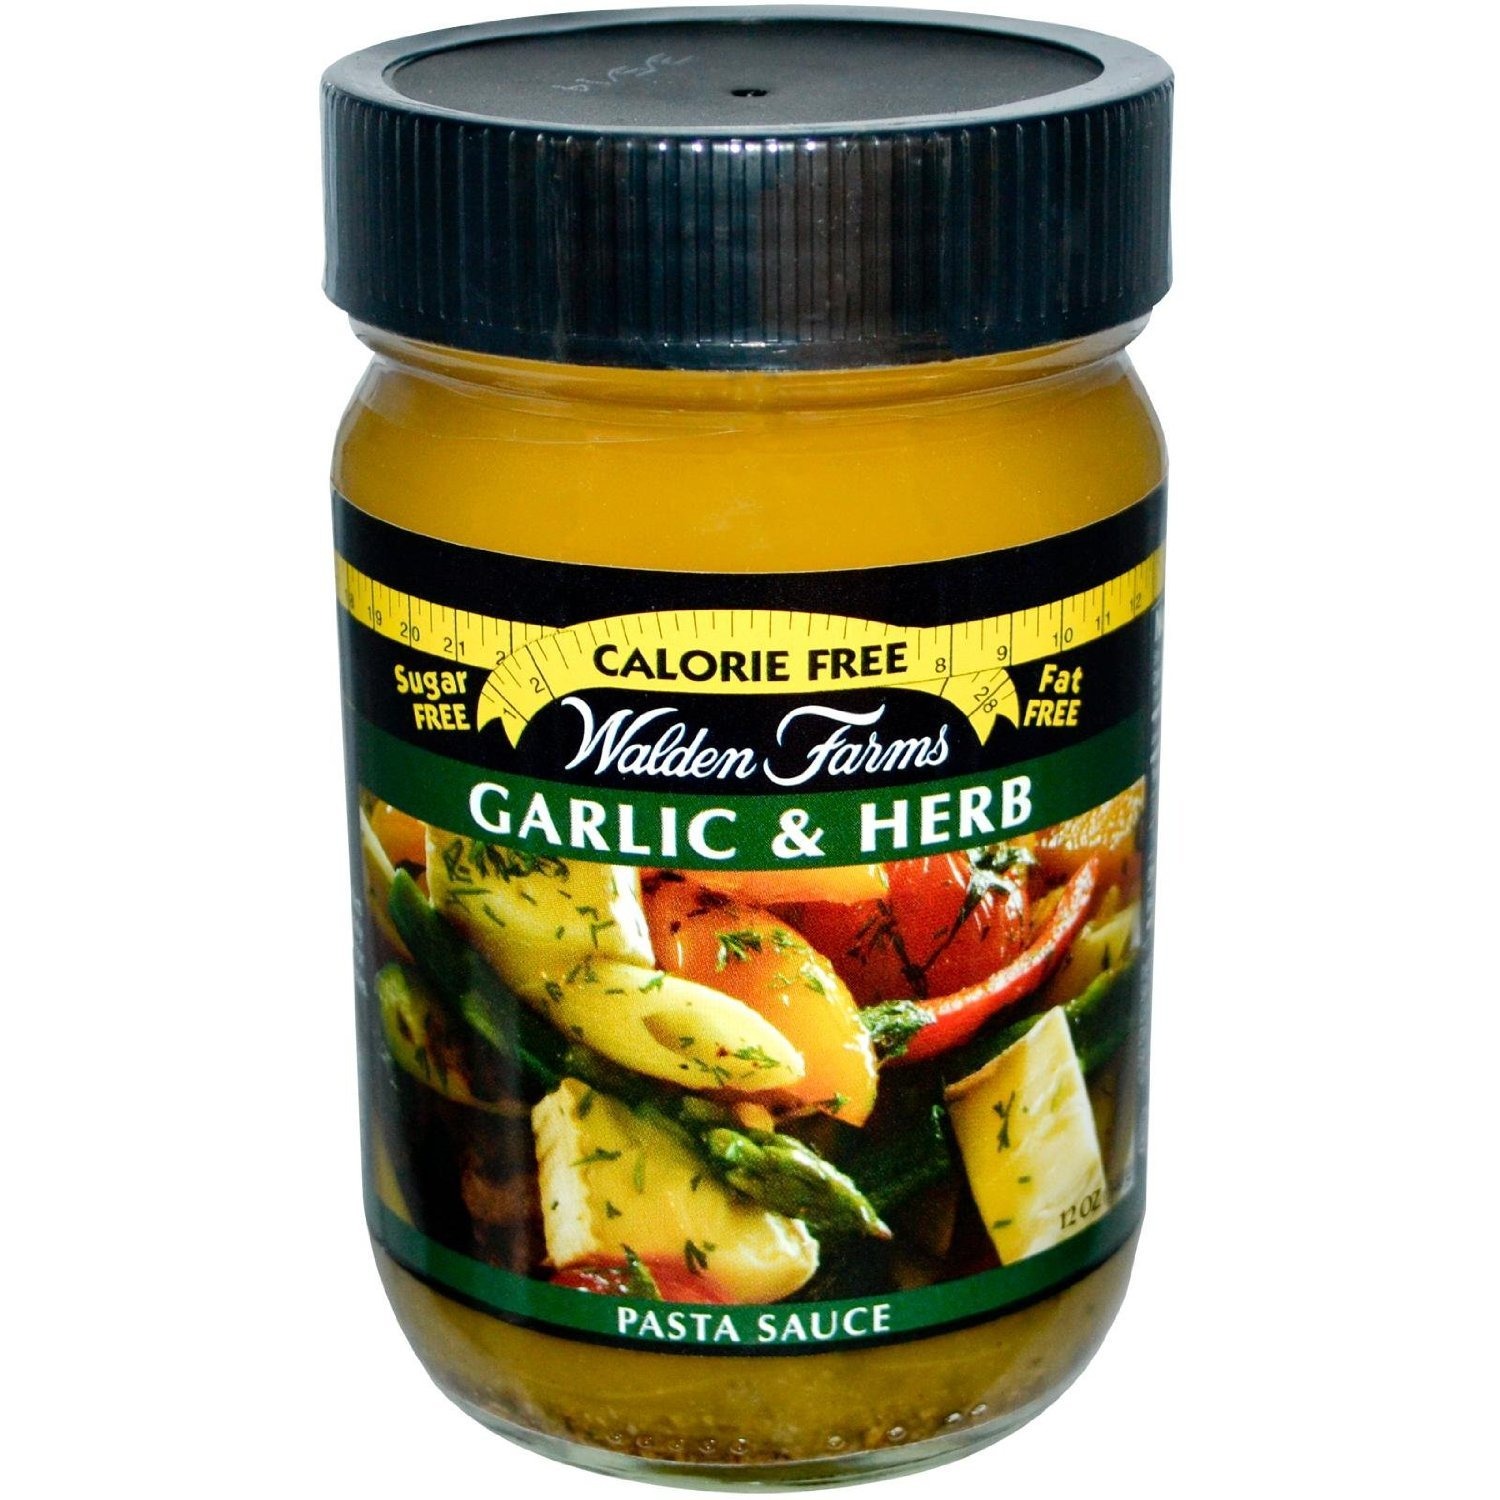
Item Name: Walden Farms Garlic & Herb Pasta Sauce, 12 oz Bottle
Bullet Point 1: No Calories, Fat, Carbs, Gluten or Sugars of Any Kind Switch & Save330 Calories a Day, Lose 34 Pounds a Year!"The Walden Way"Great Taste, No Calories! How do we do it? Rich Natural FlavorsWalden Farms Garlic & Herb Pasta Sauce is prepared with the perfect balance of minced garlic, chopped onion, natural sea salt and freshly ground savory herbs & spices including oregano and parsley
Bullet Point 2: Walden Farms
Product Description: No Calories, Fat, Carbs, Gluten or Sugars of Any Kind Switch & Save330 Calories a Day, Lose 34 Pounds a Year!"The Walden Way"Great Taste, No Calories! How do we do it? Rich Natural FlavorsWalden Farms Garlic & Herb Pasta Sauce is prepared with the perfect balance of minced garlic, chopped onion, natural sea salt and freshly ground savory herbs & spices including oregano and parsley. Perfect for Scampi, as a marinade or stir-fry sauce for beef, chicken, fish or vegetables. Save hundreds of calories every day "The Walden Way."
Value: 12.0
Unit: Ounce

Price: 4.49